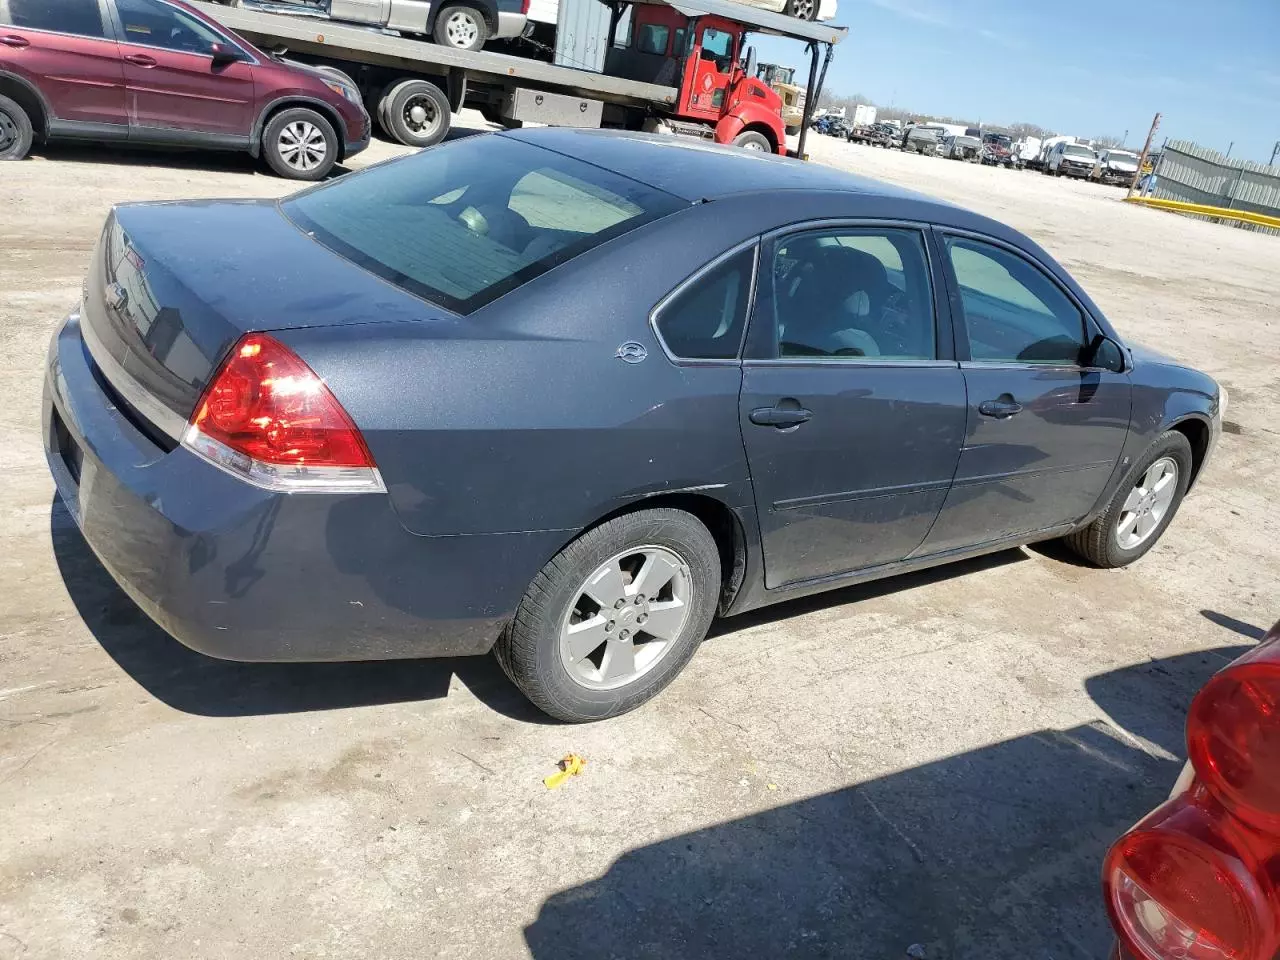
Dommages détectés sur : aile arrière droite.
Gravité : mineur